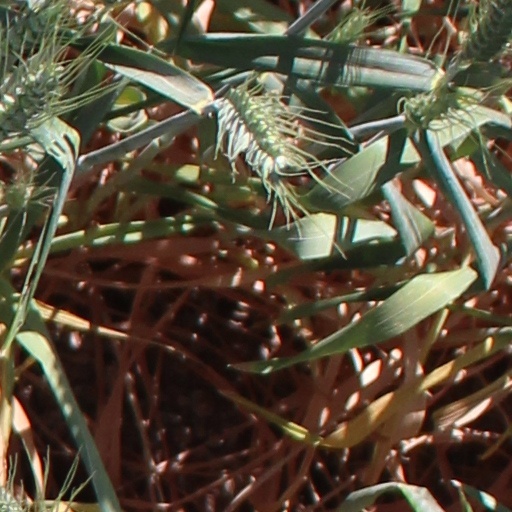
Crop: wheat